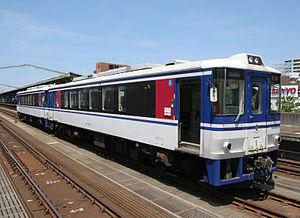
La ligne Chizu Express Chizu est une ligne de train japonaise exploitée par la Chizu Express. Cette ligne relie Kamigōri à Chizu dans la préfecture de Tottori. La ligne permet de rejoindre depuis la région de Tottori, la grande région du Keihanshin. Les trains express Super Hakuto et Super Inaba qui sont exploités par la CKK et la JR West empruntent cette voie.
La Chizu Express Co., Ltd. est une entreprise japonaise du troisième secteur sur le transport ferroviaire de passagers. La société étend son réseau sur les préfectures de Hyogo, Okayama et Tottori.